Reid's paradox of rapid plant migration

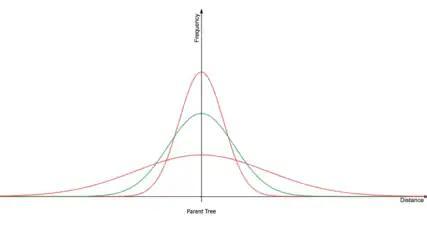

The dispersal of seeds from a parent tree are initially occurs as a normal distribution, as predicted by a standard diffusion equation. However, biological phenomenon complicate the diffusion equation by adding biotic vectors of dispersal such as blue jays and eastern grey squirrels, species which possess caching behaviors, and abiotic agents of dispersal such as high velocity wind storms. These additional vectors of seed dispersal make the dispersal kernels have a "fat-tail", or a large kurtosis. This means that the probability of a long-range dispersal event is higher than that of the standard diffusion dispersal kernel. In order to resolve Reid's Paradox, the vector(s) of seed-dispersal, which give the dispersal kernel a fat-tail, must be identified.